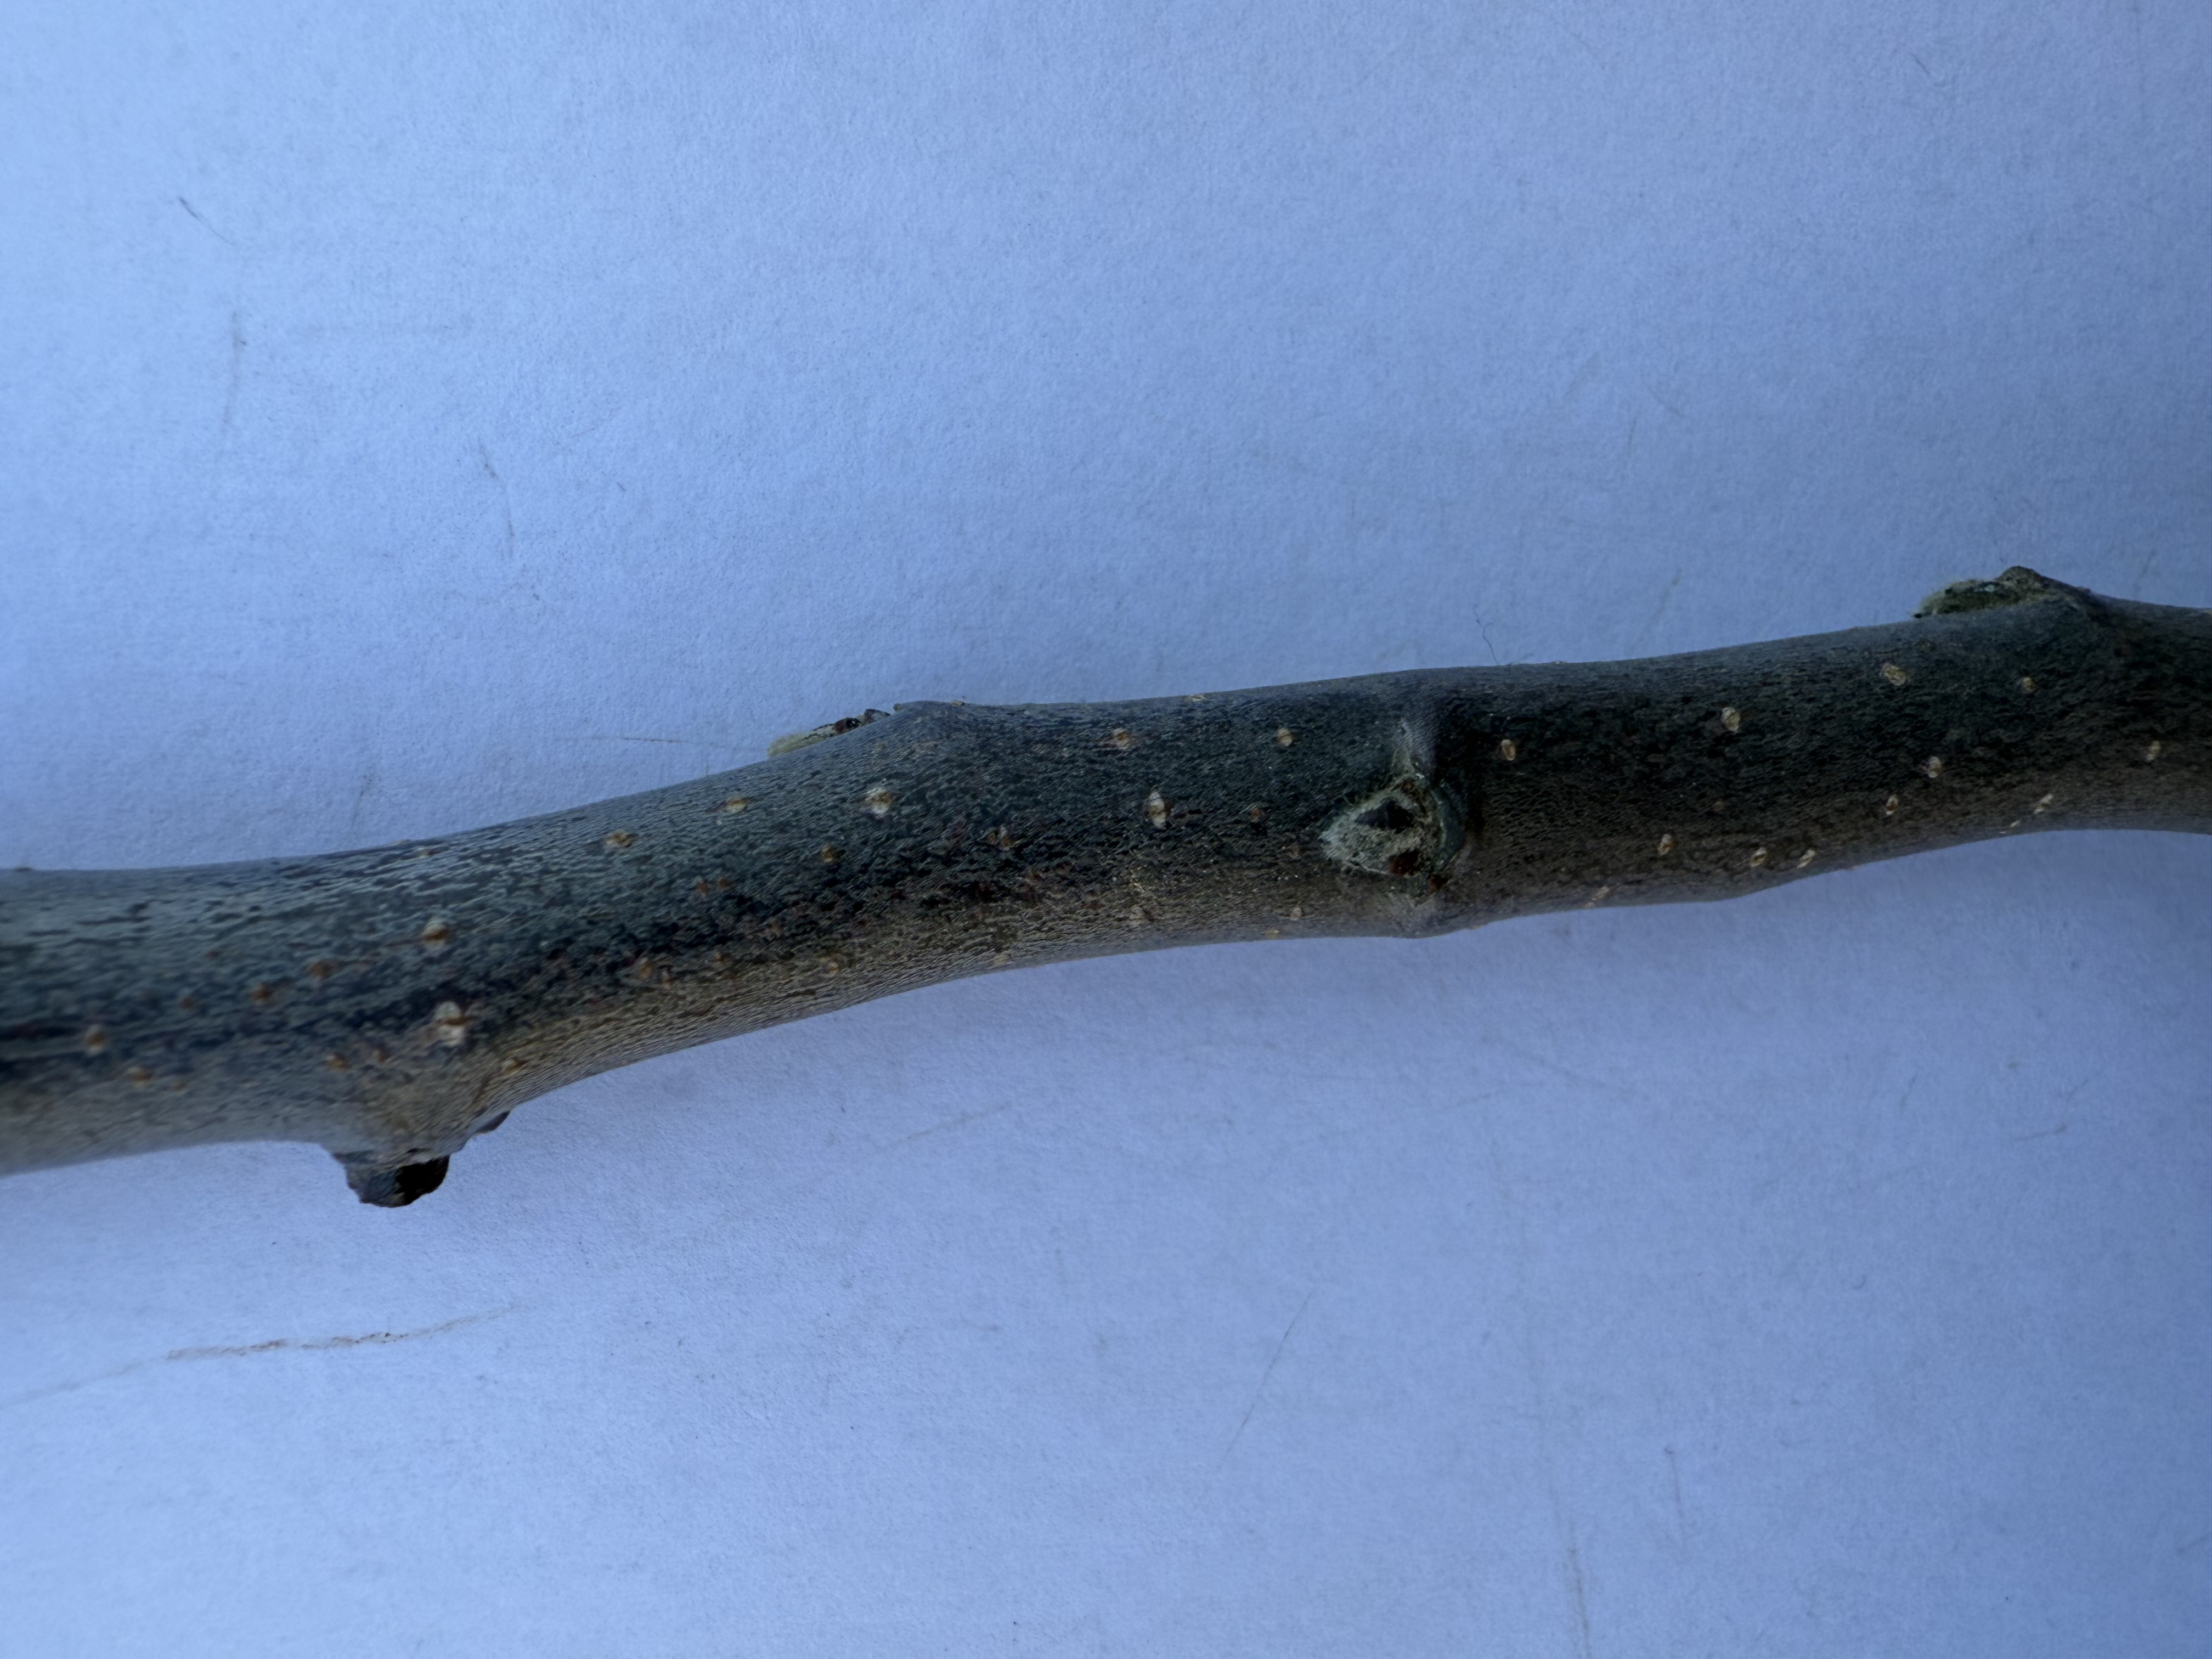
Variety: Redlove Apple